Shoqan Walikhanov

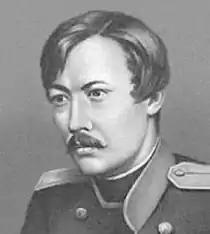
A portrait of Shokan Valikhanov in his military uniform

Shokan Shyngysuly Walikhanov, given name Muhammed-Qanafiya (November 1835 – April 10, 1865) was a Kazakh scholar, ethnographer, historian and participant in the Great Game. His reputation "as the father of modern Kazakh history and ethnography" is recorded in the "Historical Dictionary of Kazakhstan".